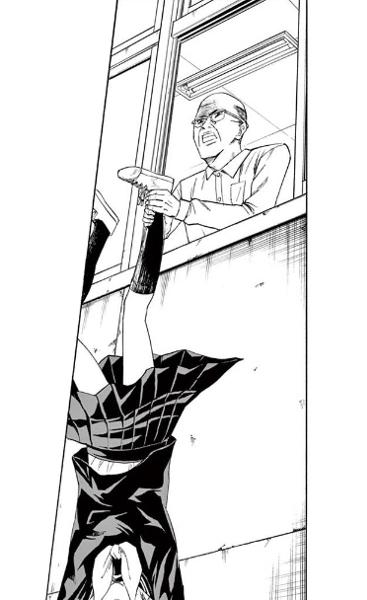
回答: 自さつを止めたのに、セクハラで捕まった。